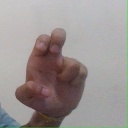
अक्षर: अ